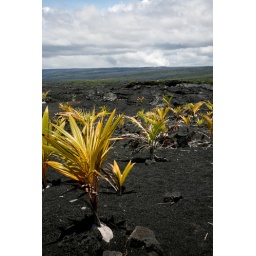
Palms in black sand